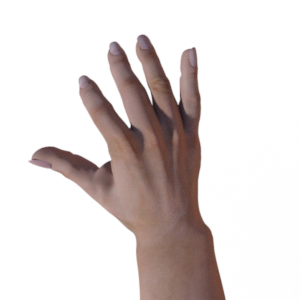
Label: paper